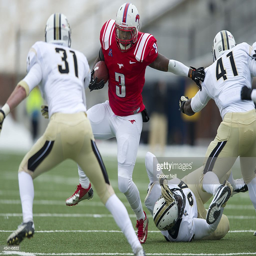
# breaks a tackle against american football team .